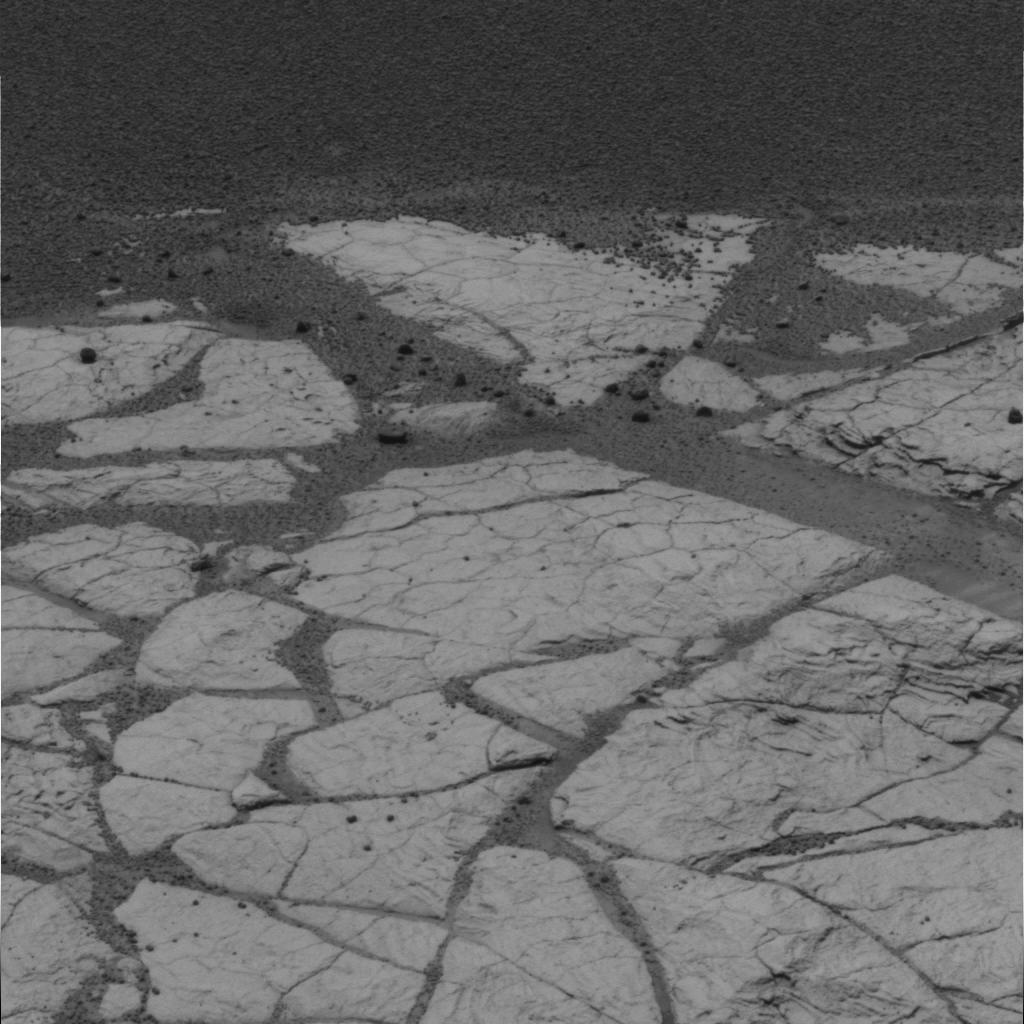
Surface features visible: Rock Outcrops, Rock (Linear Features), Soil, Spherules, Nearby Surface